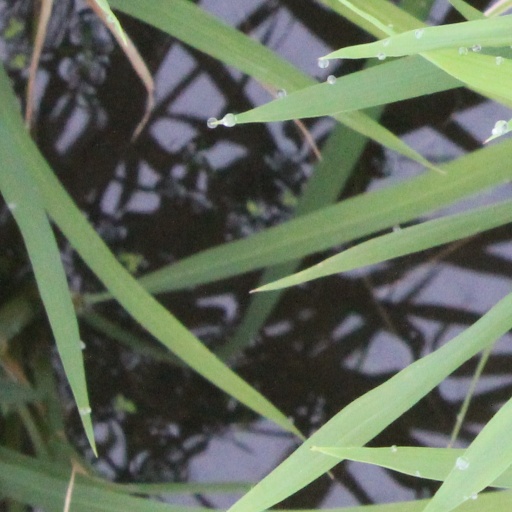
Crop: rice